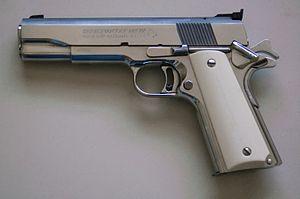
Le M1911 est un pistolet semi-automatique à platine simple action, avec un chargement par recul. Il a été le pistolet des Forces armées des États-Unis pendant 74 ans, de 1911 à 1985. Les modèles civils et la plupart des modèles livrés aux forces américaines étaient fabriqués par la Colt's Patent Fire Arms Manufacturing Company, à Hartford, dans le Connecticut. Le M1911 est une des rares armes à avoir été utilisé massivement lors des 2 guerres mondiales.